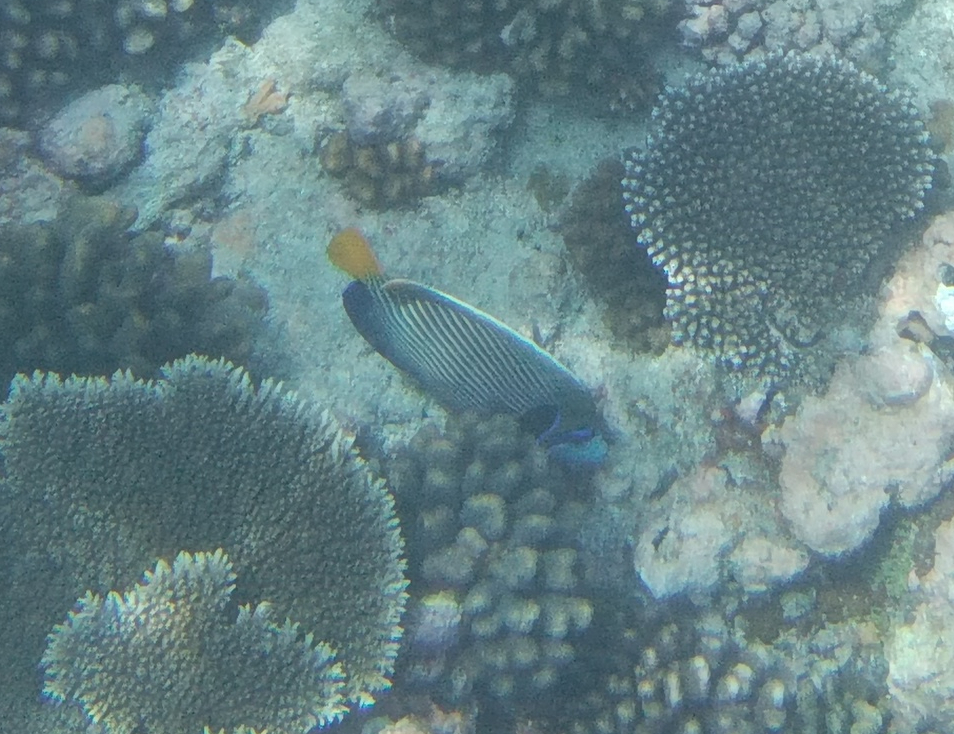
Pomacanthus imperator (Emperor Angelfish)